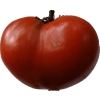
Label: tomato